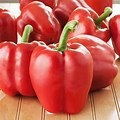
Label: capsicum